Ocean stratification

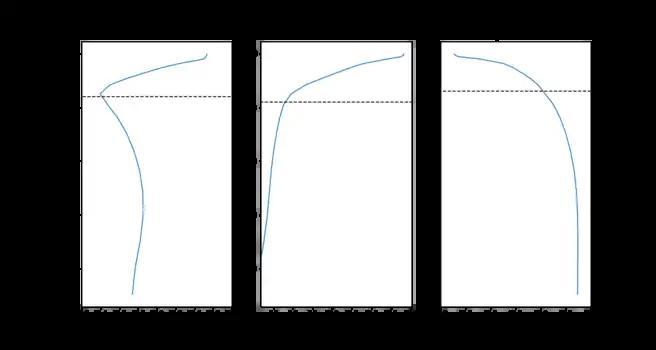

In the ocean, a specific range of temperature and salinity occurs. Using the GODAS Data, a temperature-salinity plot can show the possibilities and occurrences of the different combinations of salinity and potential temperature.